Thomas Broich

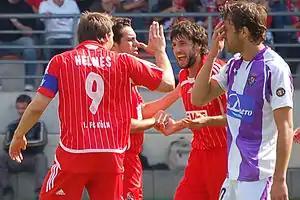
Broich (second from right) celebrates a goal with teammates in 2007

Broich played in several Bavarian youth teams such as ASV Rott am Inn, TSV 1860 Rosenheim and SpVgg Unterhaching. Later he played for the U23 team of Unterhaching and could have earned promotion to the Regionalliga Süd (Then Germany's 3rd league), but the manager did not include him in the first squad so he decided to leave. He signed a contract with SV Wacker Burghausen of the Regionalliga Süd and earned promotion to the 2. Bundesliga in 2002. During this time, he gained the reputation of a "thinking-man's player", being dubbed "Mozart" by his teammates, who often spotted him reading classic German literature and listening to classical music. With Burghausen, he became a standout midfielder and caught the eye of several top Bundesliga teams, including FC Bayern Munich.